History of the Argentina national rugby union team

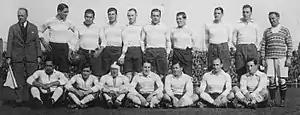
The team that played the first test against the British Lions in 1927

In 1927, the British Lions toured Argentina for a second time, with the Lions winning all nine encounters; the tour did, however, become a financial success for Argentine rugby. Of the nine encounters, four tests were played, which Argentina lost by over 30 points in all. All the games took place in Buenos Aires. The important fact was that all the players on the field were Argentine-born.